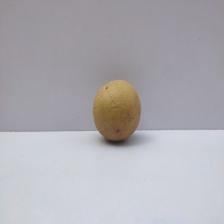
Size: Medium